Paul Waaktaar-Savoy

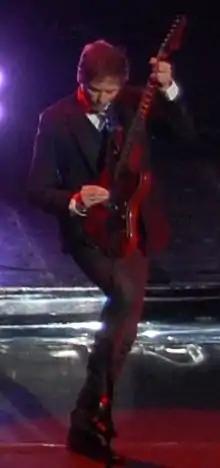
Waaktaar-Savoy in Glasgow 2010

Pål Waaktaar, as he was then known, was lead singer, guitarist and songwriter in the Norwegian rock band Bridges, along with keyboardist Magne Furuholmen (with whom he later formed a-ha with singer Morten Harket), drummers Erik Hagelien and Øystein Jevanord, and bassist Viggo Bondi. In 1980, Bridges released their first album, the self-financed LP "Fakkeltog". Although the title is Norwegian (meaning torchlight procession), the songs are in English. At the request of Harket, a-ha performed the "Fakkeltog" song "The Vacant" (renamed "Sox of the Fox") during their 2017 "MTV Unplugged" performance, released as "MTV Unplugged – Summer Solstice".